Christian Griepenkerl

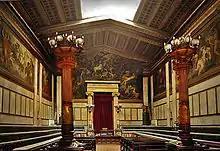
Academy of Sciences in Athens

A larger collection are Rahl's compositions which Griepenkerl carried out with the help of Eduard Bitterlich in the new municipal opera house. They worked for four years on the ceiling of the auditorium and on the drop curtain of the tragical opera. It was only after the death of Rahl in 1865 that Griepenkerl took on his own monumental assignments. The architect Hansen employed him to decorate the Palace Ephrussi and Palace Epstein, Franz Klein hired Griepenkerl for the castle of Hornstein and for the palace of Sina in Venice. There he made the ceiling fresco "Poseidon's Wedding Procession", "Demons of the Storm", and "Protective Ghosts of the Sea", which are of noble form and very graceful, but have some insufficiencies concerning the clothing and the illumination. Of the same importance are the wall paintings in the mansion of the grand duchess of Tuscany in Gmunden and his painting "The Wedding of Aphrodite and Adonis" in the dining hall of the Mansion Simon near Hietzing.